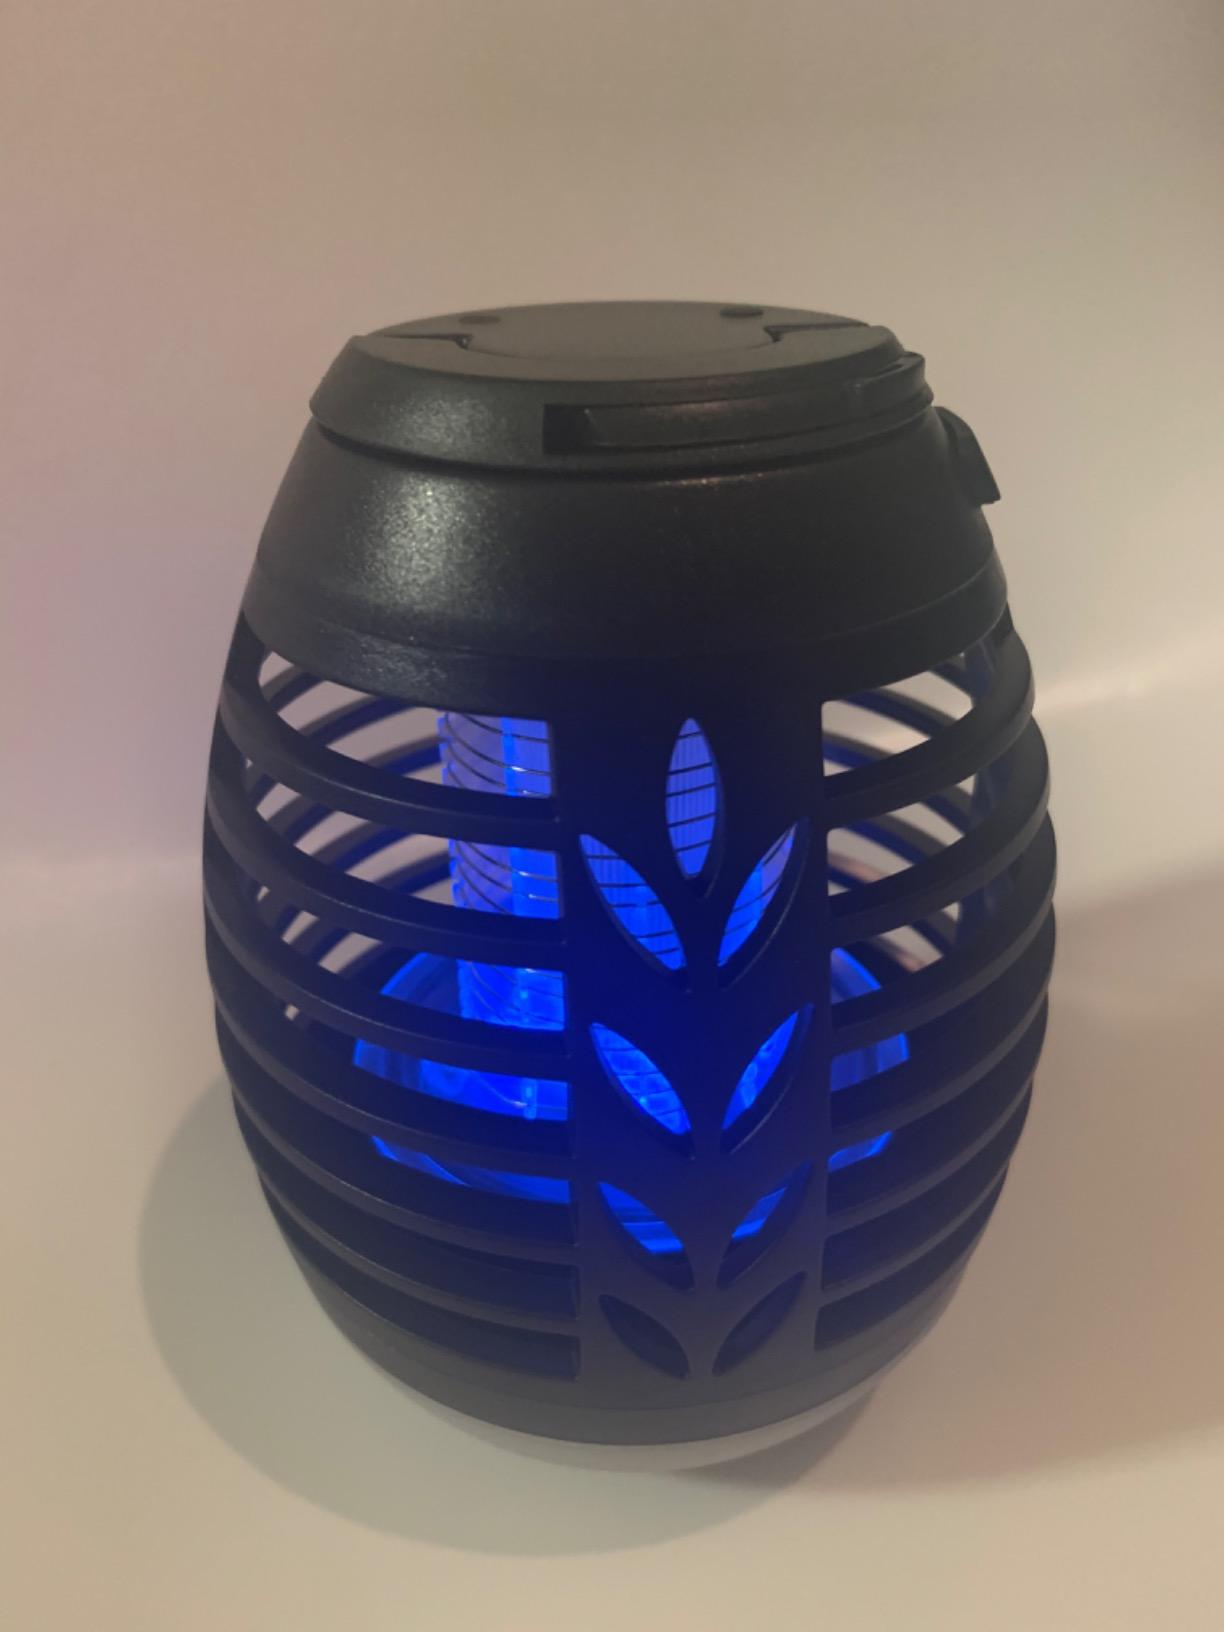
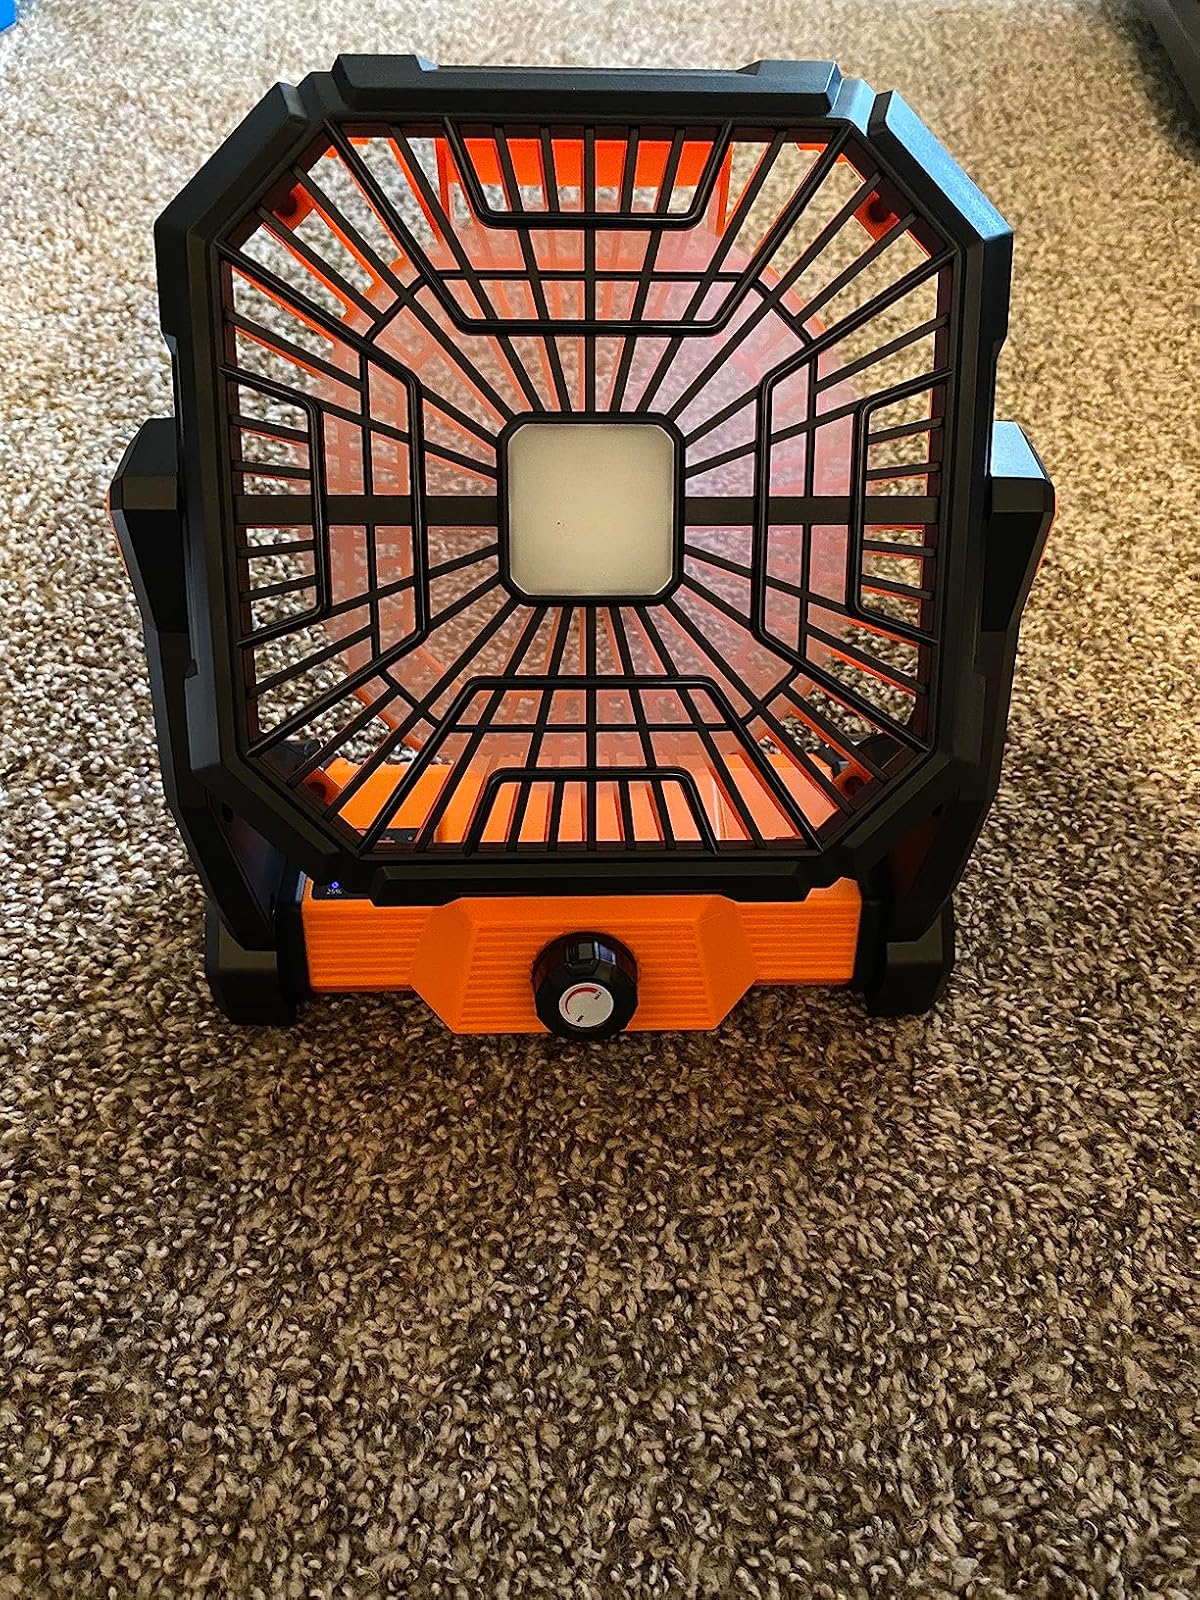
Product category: lantern
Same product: no